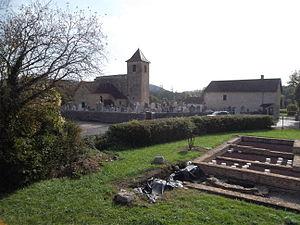
Villa gallo-romaine (vestiges) de Saint-Romain-de-Jalionas.